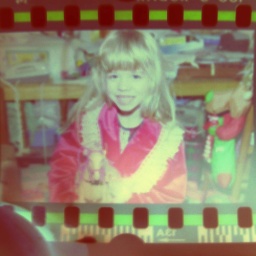
35mm negative from a Nikon EM digitally photographed against backlit white paper and then inverted and post processed digitally.